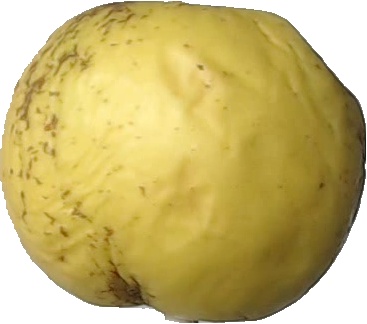
Label: apple_golden_1